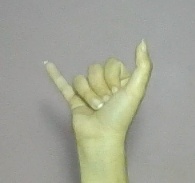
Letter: ya